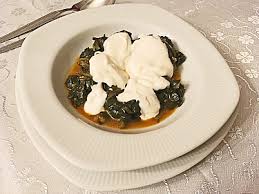
Label: Spinach_with_Rice